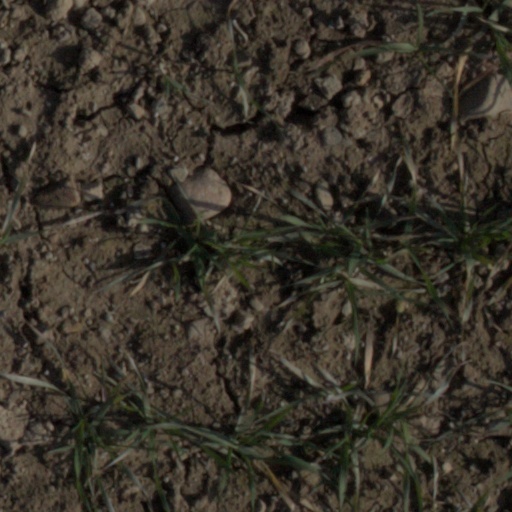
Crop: wheat